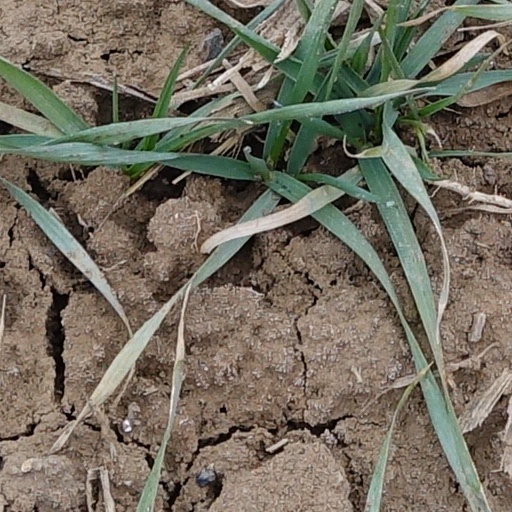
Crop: wheat